Question: Please indicate a possible affordance area of the frisbee that can be used for holding
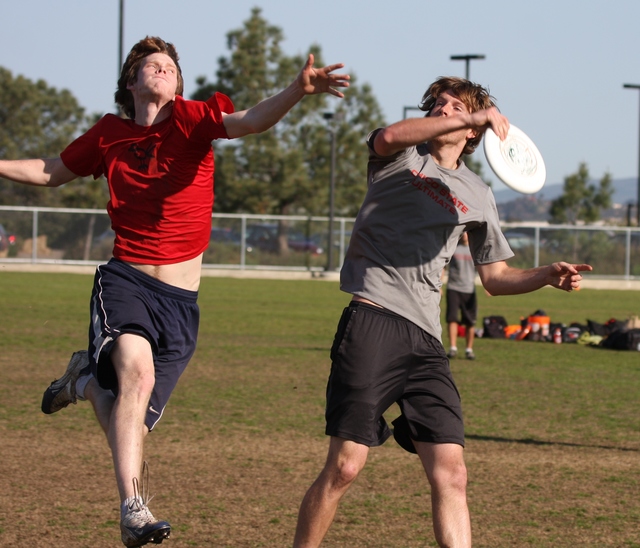
Answer: [475.5, 117.5, 550.5, 199.5]